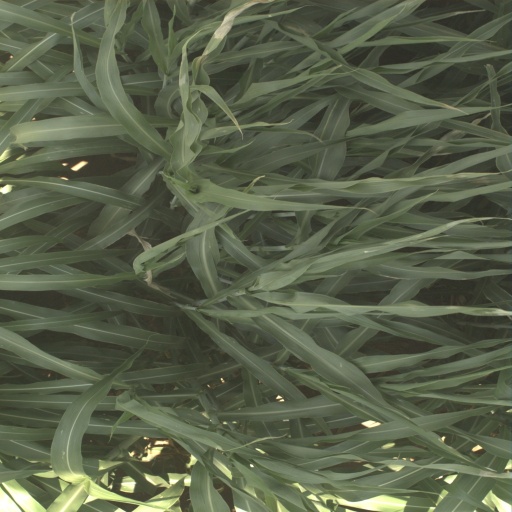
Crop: sorghum